Laxmii

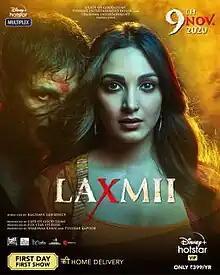
Official release poster

Laxmii is a 2020 Indian Hindi-language horror comedy film written and directed by Raghava Lawrence, marking his directorial debut in the Hindi film industry. A remake of his own Tamil film "Kanchana" (2011), it stars Akshay Kumar and Kiara Advani, while Ayesha Raza Mishra, Rajesh Sharma, Ashwini Kalsekar and Sharad Kelkar play pivotal roles. The film revolves around a man who gets possessed by the ghost of a transgender person. Kumar, also produced the film under his Cape of Good Films and Fox Star Studios, along with Tusshar Kapoor's newly launched production company, Tusshar Entertainment House and Shabinaa Entertainment. Lawrence co-wrote the script along with Farhad Samji, Sparsh Khetarpal, Tasha Bhambra, with Samji adapting the screenplay and dialogues to the Hindi version. The film was announced in January 2019, whilst the principal photography began in April 2019 and ended in March 2020.